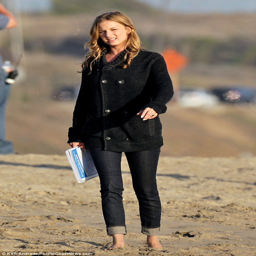
filming location : was rugged up as she shot scenes dressed in dark blue cuffed jeans and a warm woolly black sweater , though she went barefoot